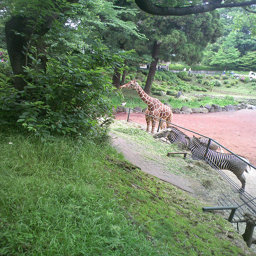
Group of zoo animals standing beside a tree line.
A herd of zebra standing next to a giraffe on a hillside.
A group of animals stand next to a fence and eat.
A giraffe and two zebras at the fence
Zebras and a giraffe are standing at a fence.